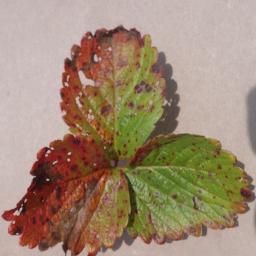
Label: Strawberry___Leaf_scorch